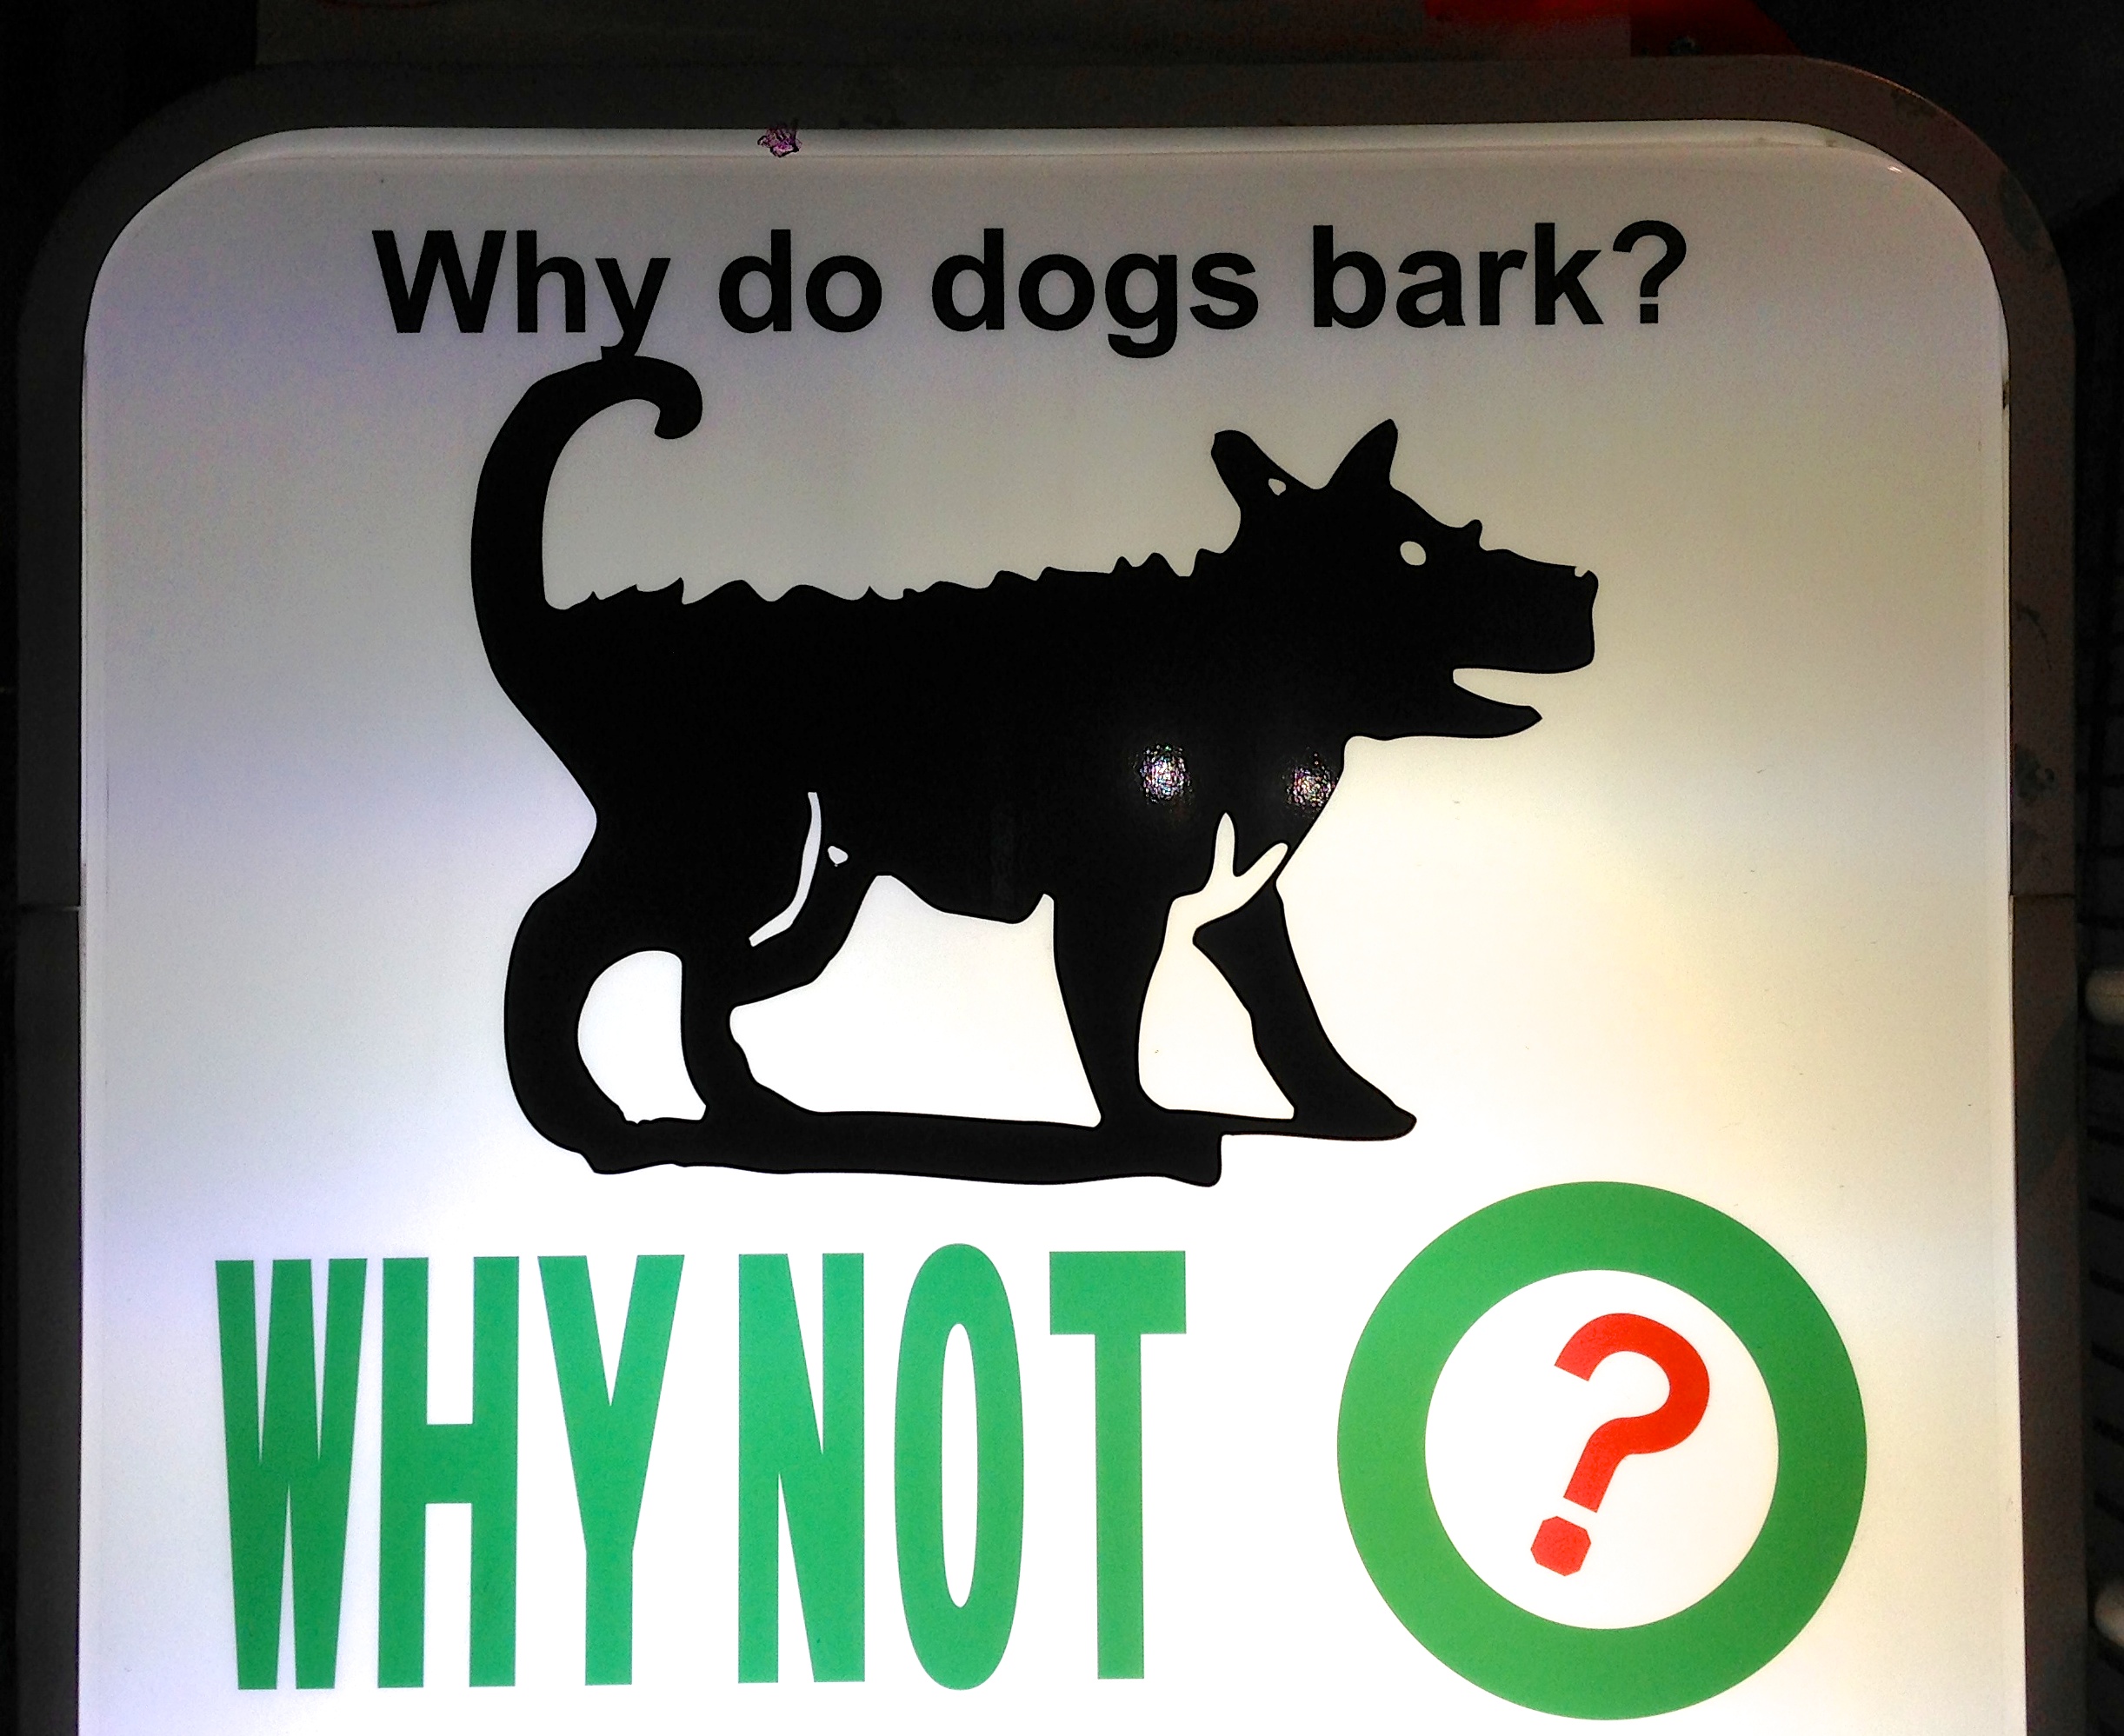
dog, sign, brand, font, illustration, 2013365, cartoon